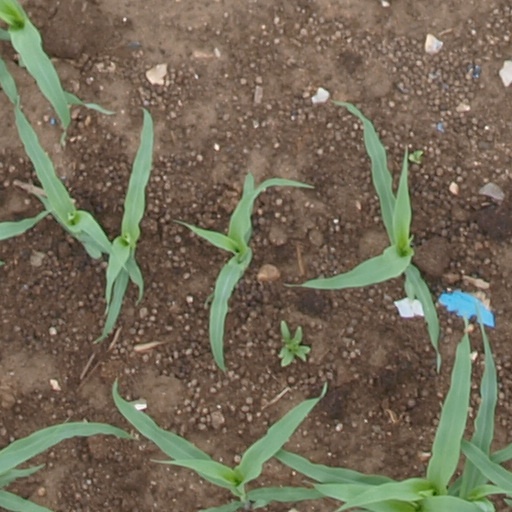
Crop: maize; corn